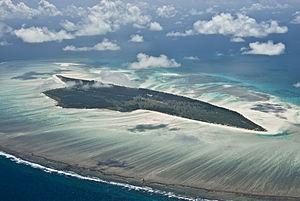
Vue aérienne de l’île de Juan de Nova dans l'océan Indien appartenant aux îles Éparses, relevant du territoire de la France.
L’île Juan de Nova est une ile de l'océan Indien. Située dans le canal du Mozambique, c'est un territoire français revendiqué par la République de Madagascar. D'une superficie de 4,8 km², elle est plate et entourée d’une grande barrière de corail. Elle tient son nom de João da Nova, le navigateur galicien qui la découvrit. Une ligne de chemin de fer y fut construite pour transporter le guano. Elle n’est aujourd'hui plus utilisée. L’île n’offre aucun port, mais possède une piste d’aviation de 1,2 km de long.